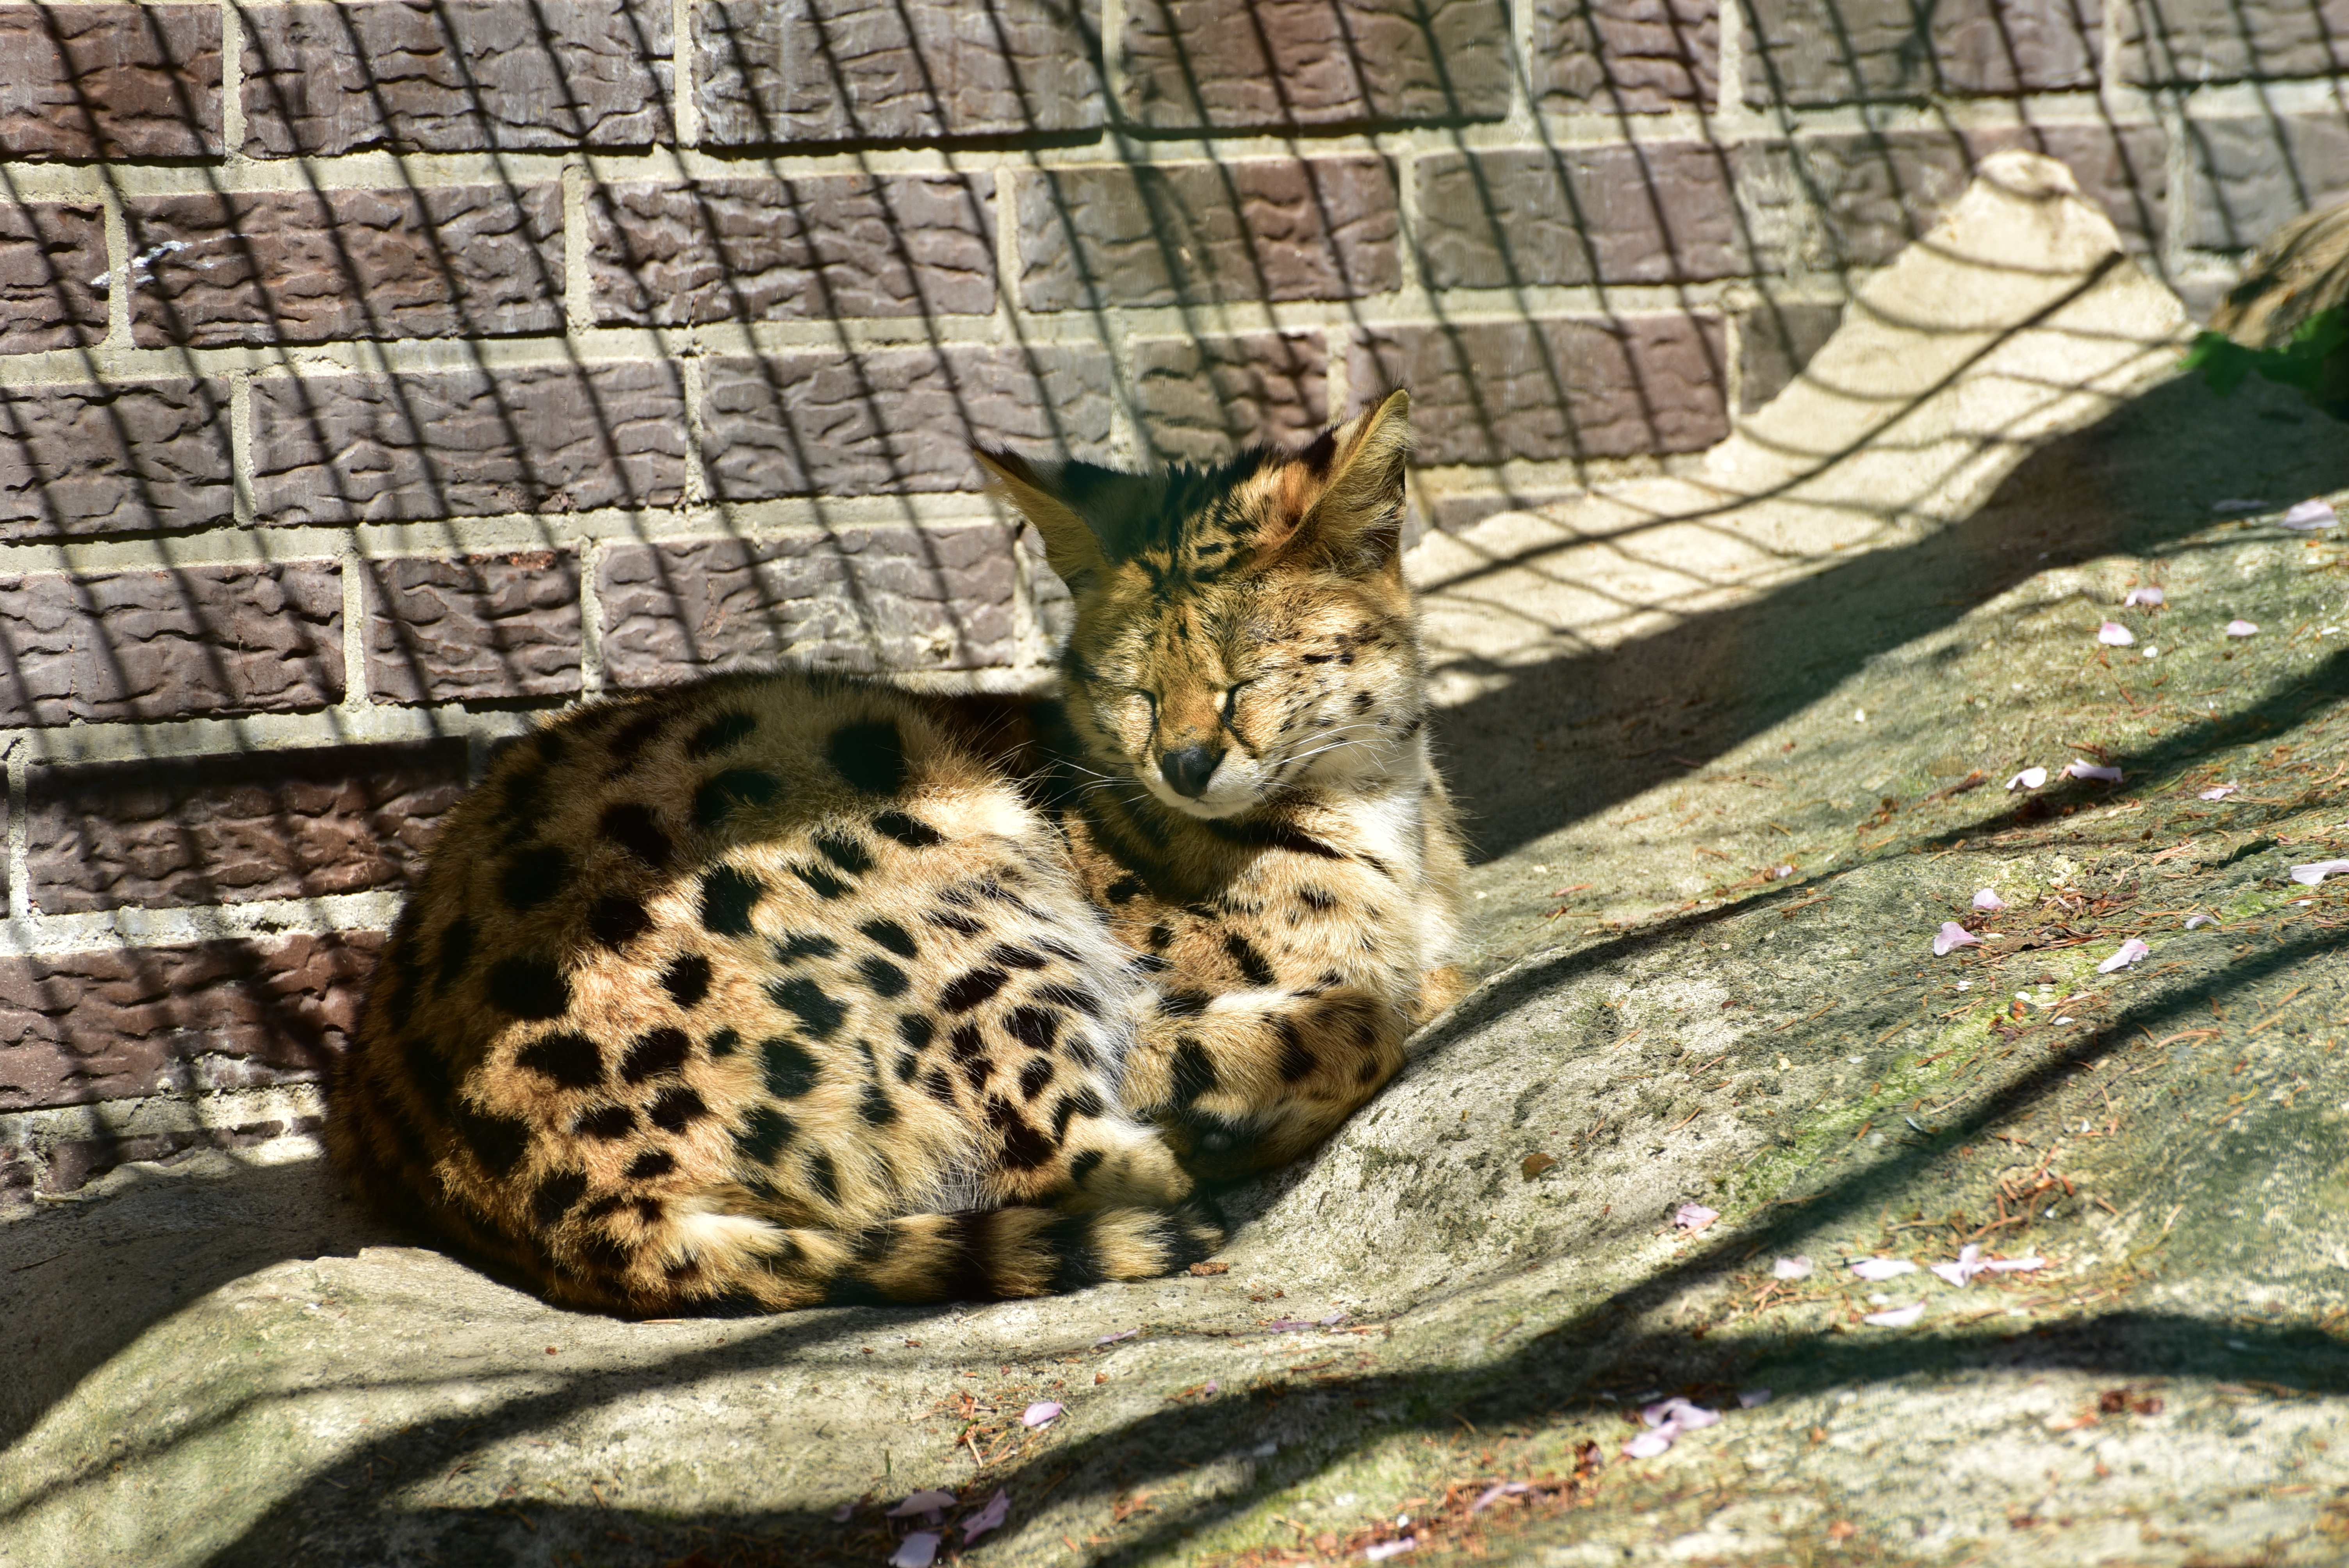
wildlife, zoo, cat, africa, mammal, fauna, wild animal, savannah, vertebrate, hunter, animal world, wildlife photography, head drawing, carnivores, ocelot, bengal, serval, wild cat, small to medium sized cats, cat like mammal